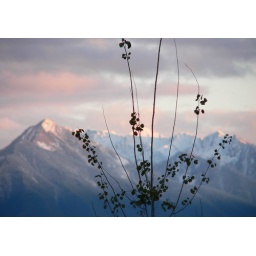
View from the kitchen window by Ricky Dunn